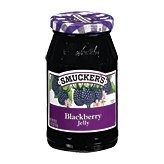
Item Name: Smucker's: Blackberry Jelly, 18 Oz
Value: 18.0
Unit: Ounce

Price: 10.8